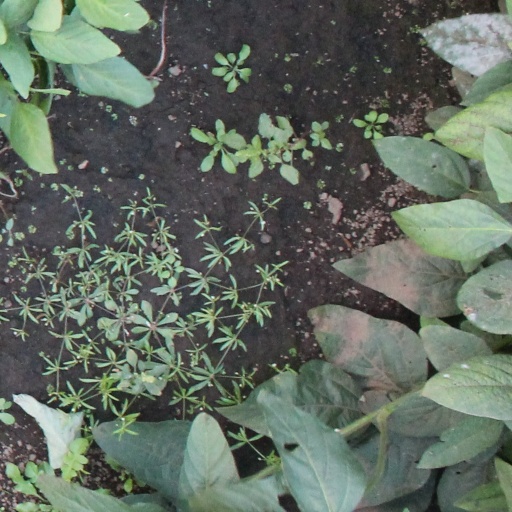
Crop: soybean